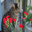
Label: cat